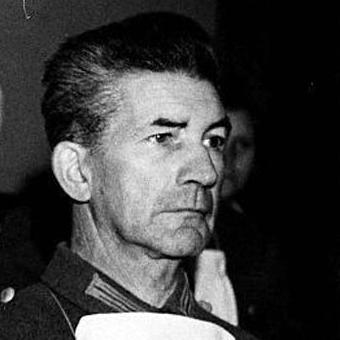
Age: 56